Vampire Secrets

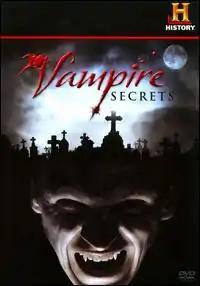

Vampire Secrets is a 2006 docudrama about the mythology and lifestyle of vampires, produced by Indigo Films for the History Channel, and narrated by Corey Burton.